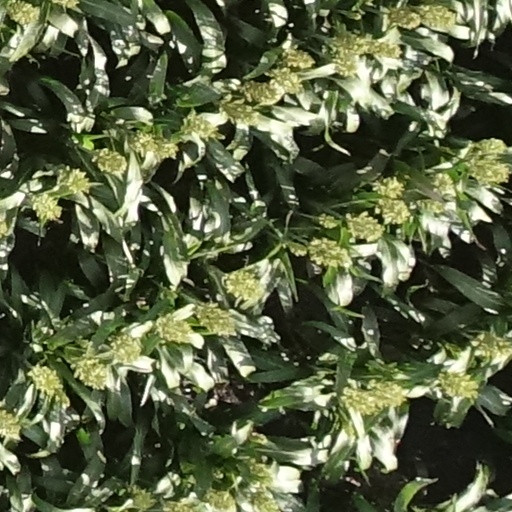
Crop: sorghum